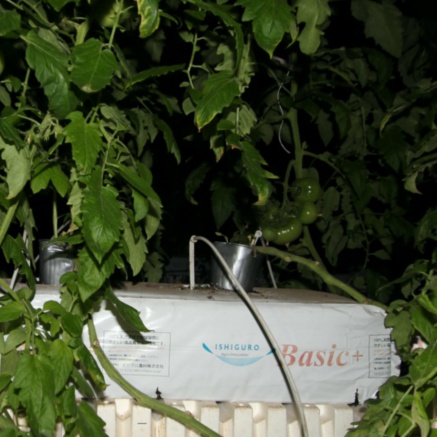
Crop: tomato